Japanese cruiser Hirado

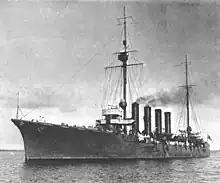
At Auckland, New Zealand in 1912

"Hirado" participated in World War I, as part of Japan's contribution to the Allied war effort under the Anglo-Japanese Alliance. She was in the Japanese squadron which gave chase to the German East Asia Squadron led by Admiral Graf Maximilian von Spee in 1914. "Hirado" and "Yahagi" were in the Allied 2nd Southern Squadron led by the battleship and commanded by Rear-Admiral Matsumura Tatsuo, patrolling the region around Sumatra unsuccessfully for the German cruiser .